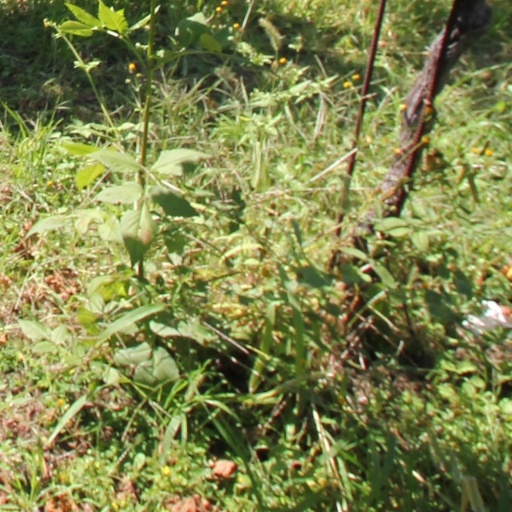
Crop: grape